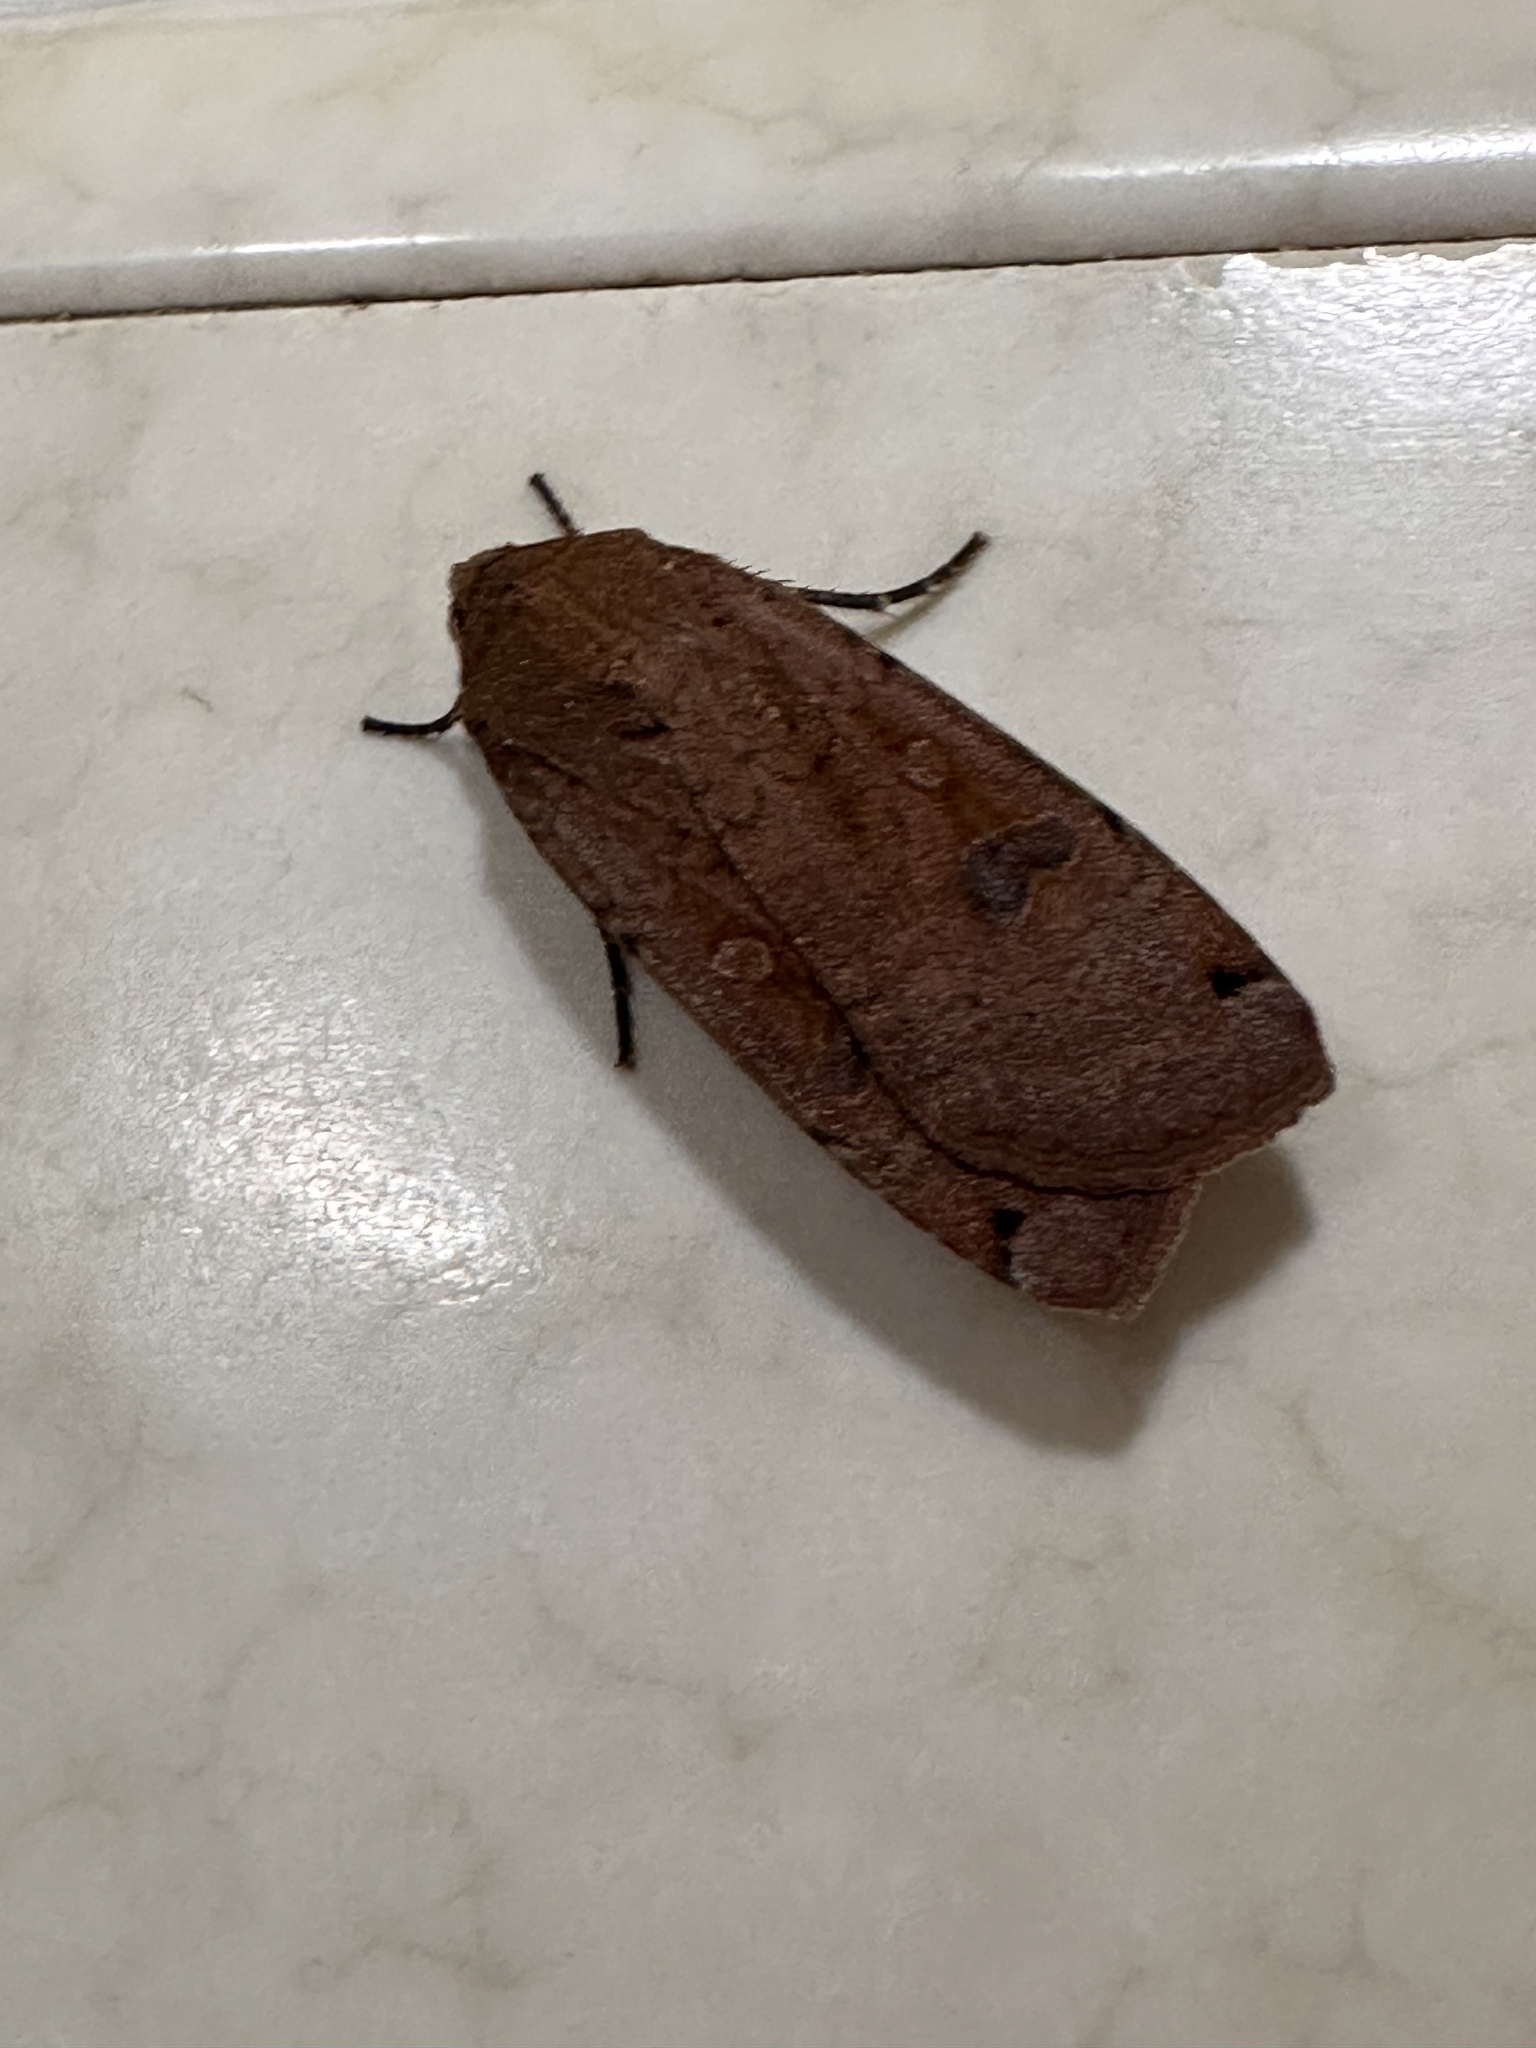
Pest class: cutworms